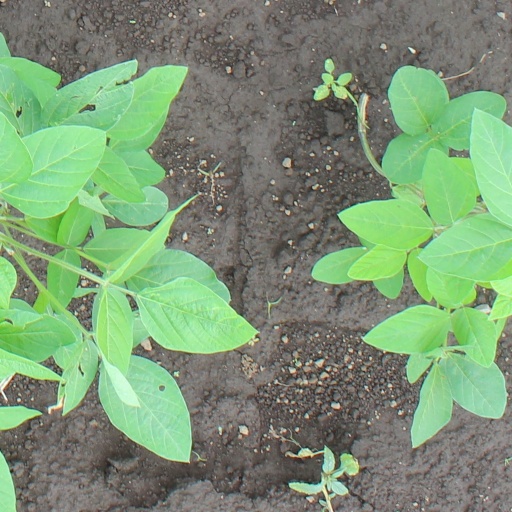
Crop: soybean